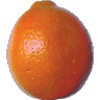
Label: tangelo